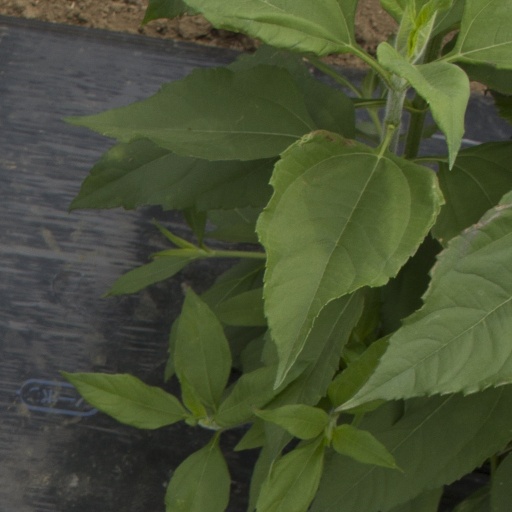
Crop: Jerusalem artichoke